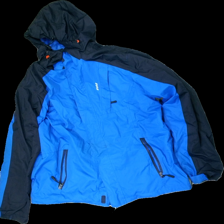
View: front
Type: Outerwear
Category: Unisex
Brand: Not in the list
Brand text on label: crivit
Colors: Blue, Black
Material: 100% poly
Pattern: Logo print
Cut: Regular
Size: 58
Season: All
Stains: Major
Price range: <50
Recommended usage: Export